Davenport, Iowa

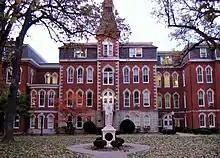
St. Ambrose University, established in 1882, is the oldest of the two universities in Davenport.

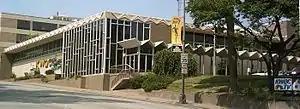
The KWQC building was the first television station in Davenport.

Downtown Davenport has many points of interest including the Davenport Public Library, the Davenport Skybridge, Figge Art Museum, River Music Experience, Putnam Museum, the RiverCenter/Adler Theater, Modern Woodmen Park which is home of the Quad City River Bandits baseball team and the Centennial Bridge. The former Chicago, Milwaukee, St. Paul and Pacific Freight House, now known as The Freight House, is home to several small businesses featuring locally grown items, such as a deli, a grocery hub, and a tap room for a local brewery.